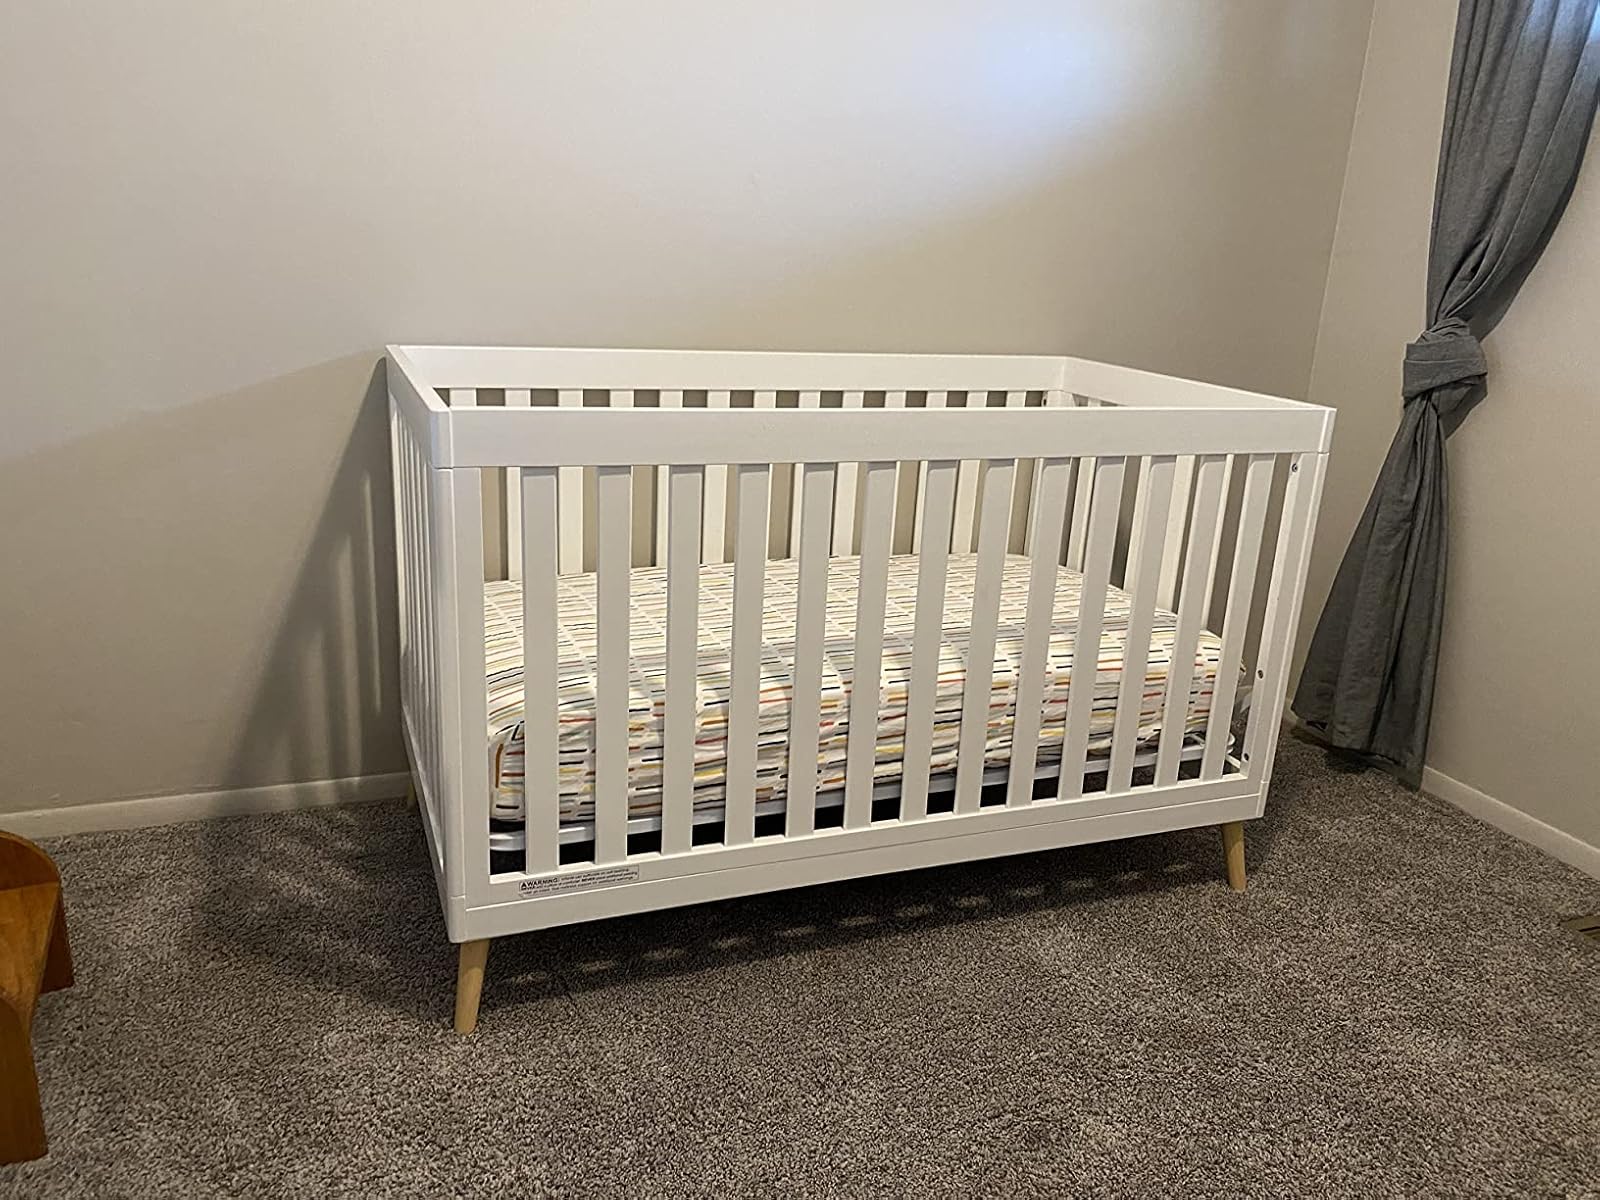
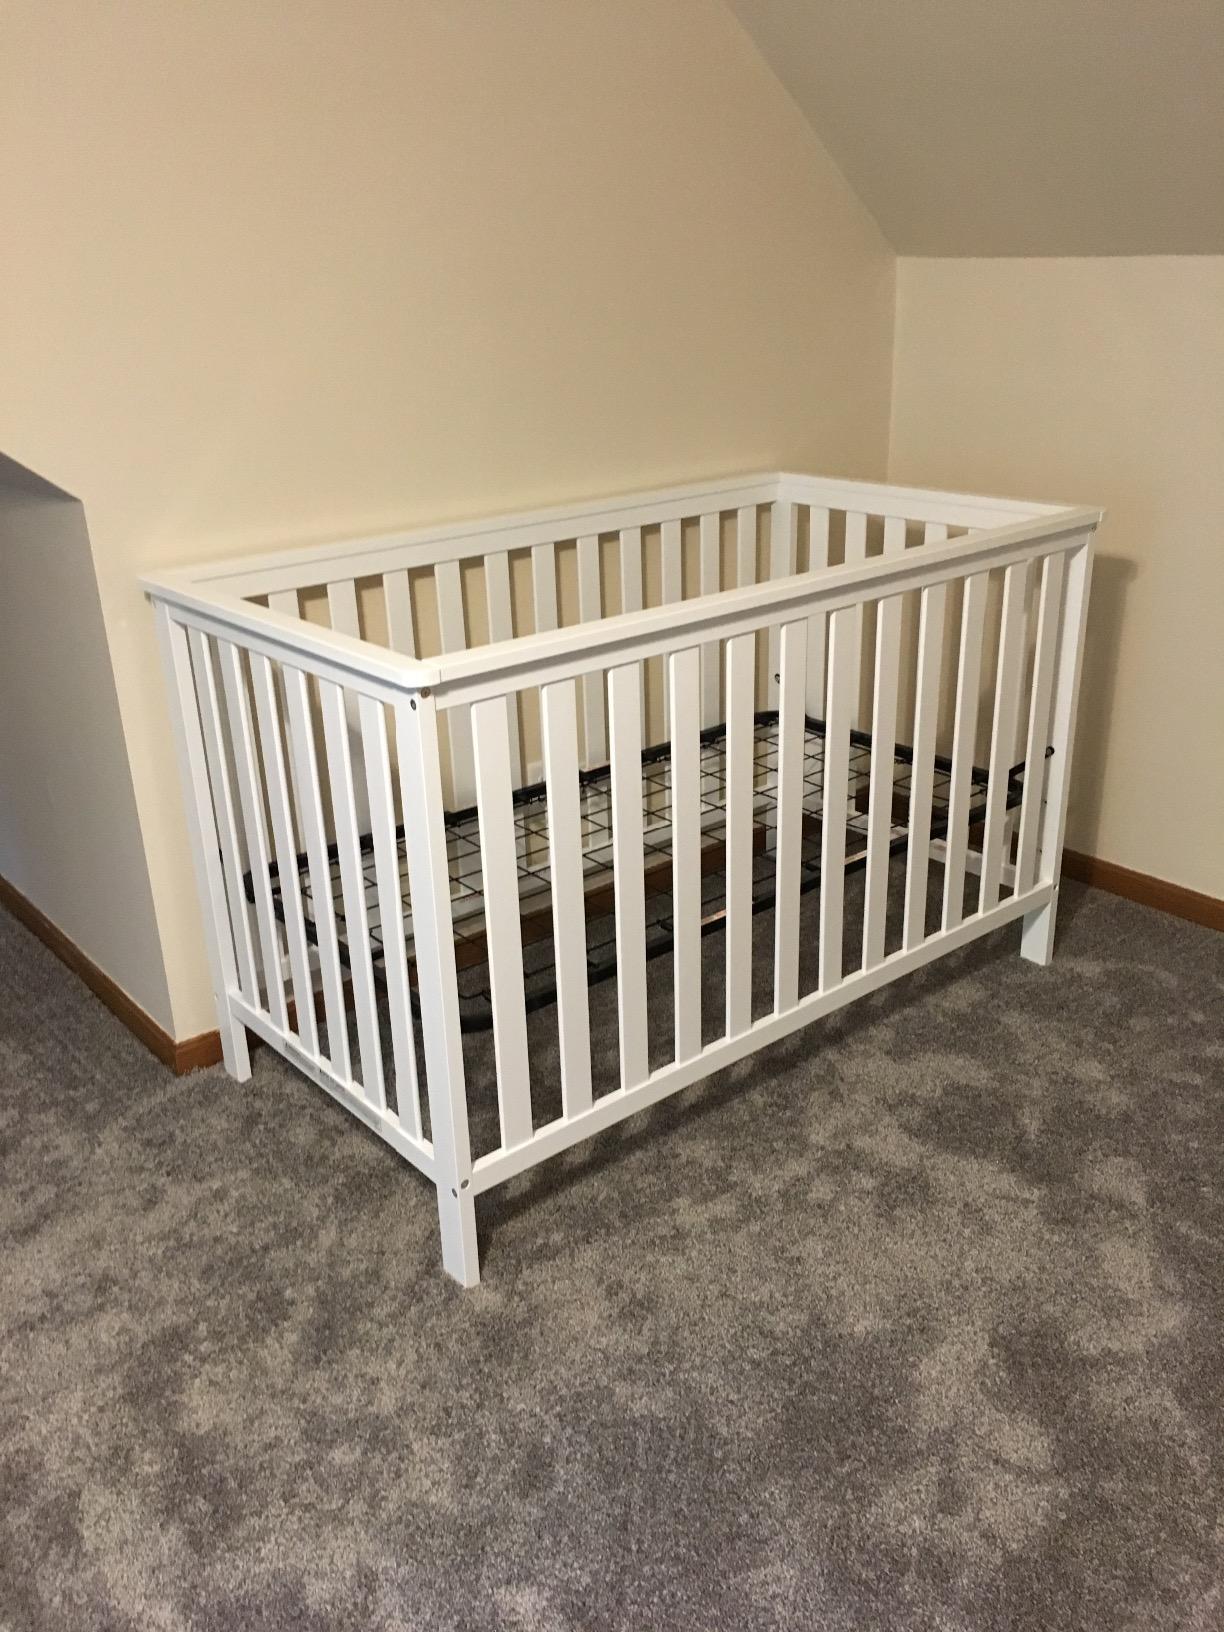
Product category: products_crib
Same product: no